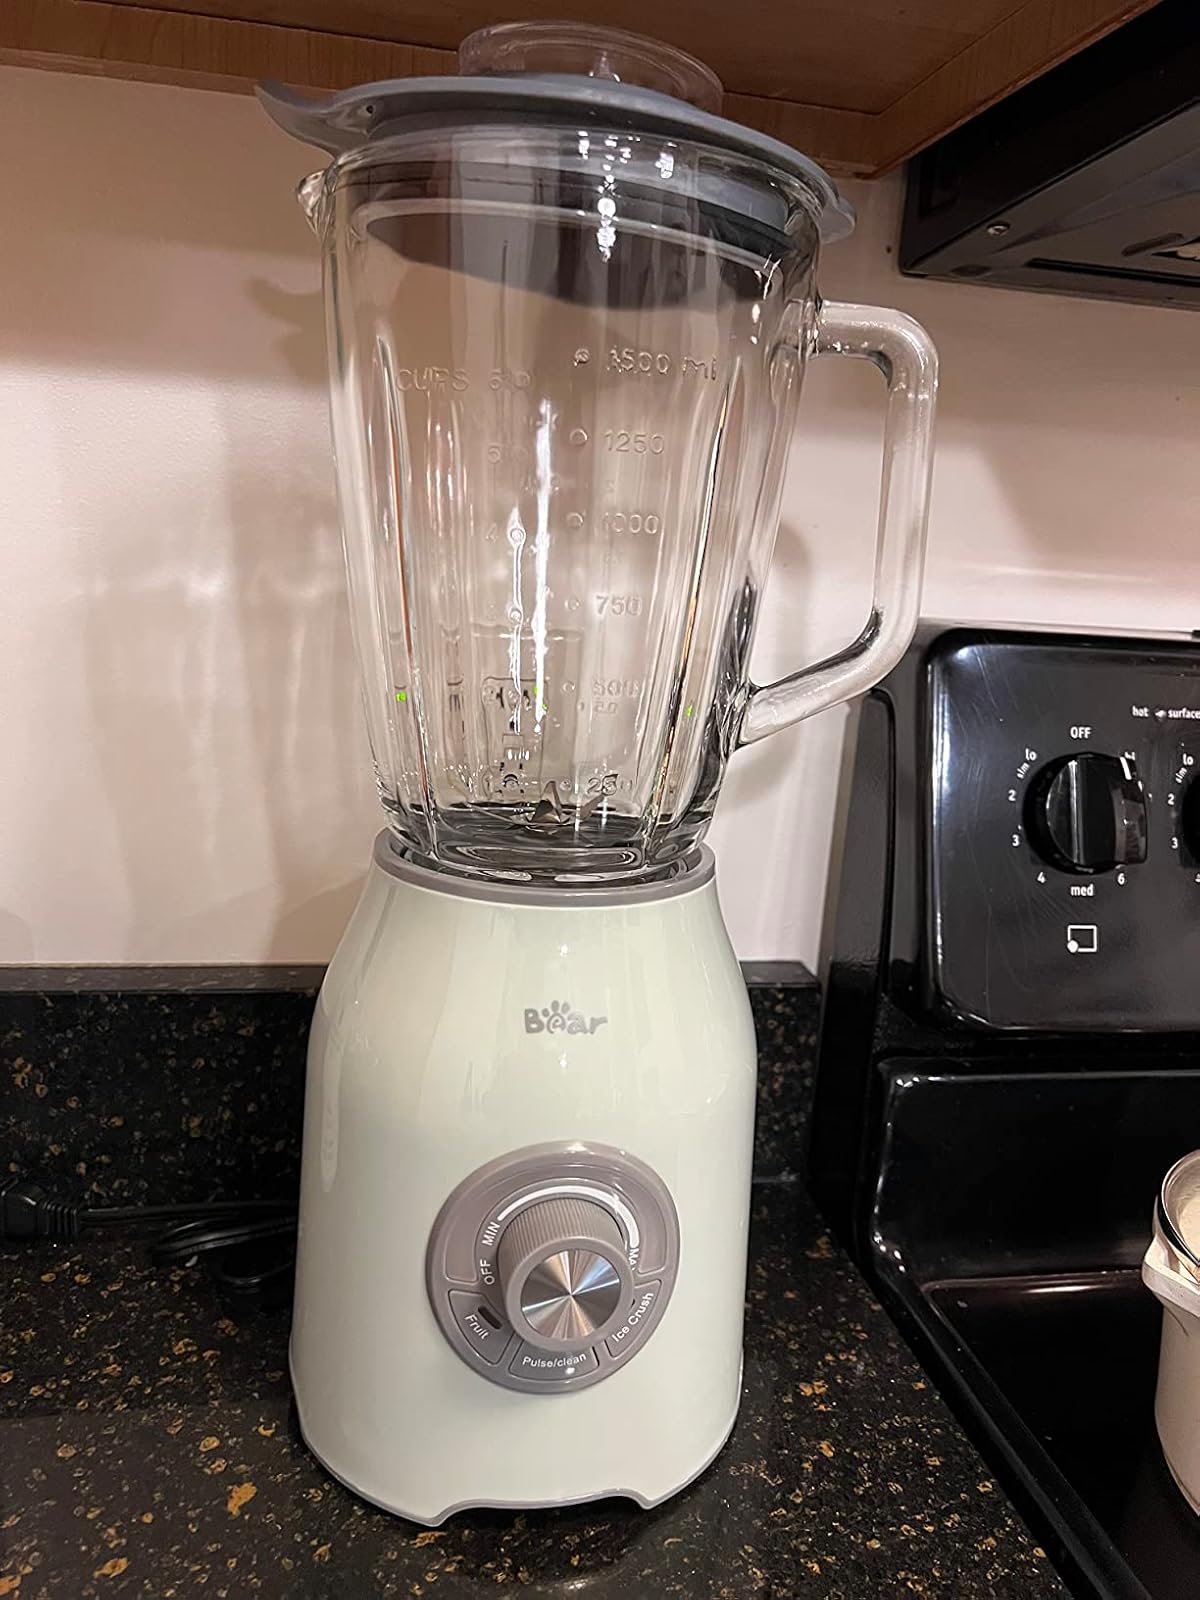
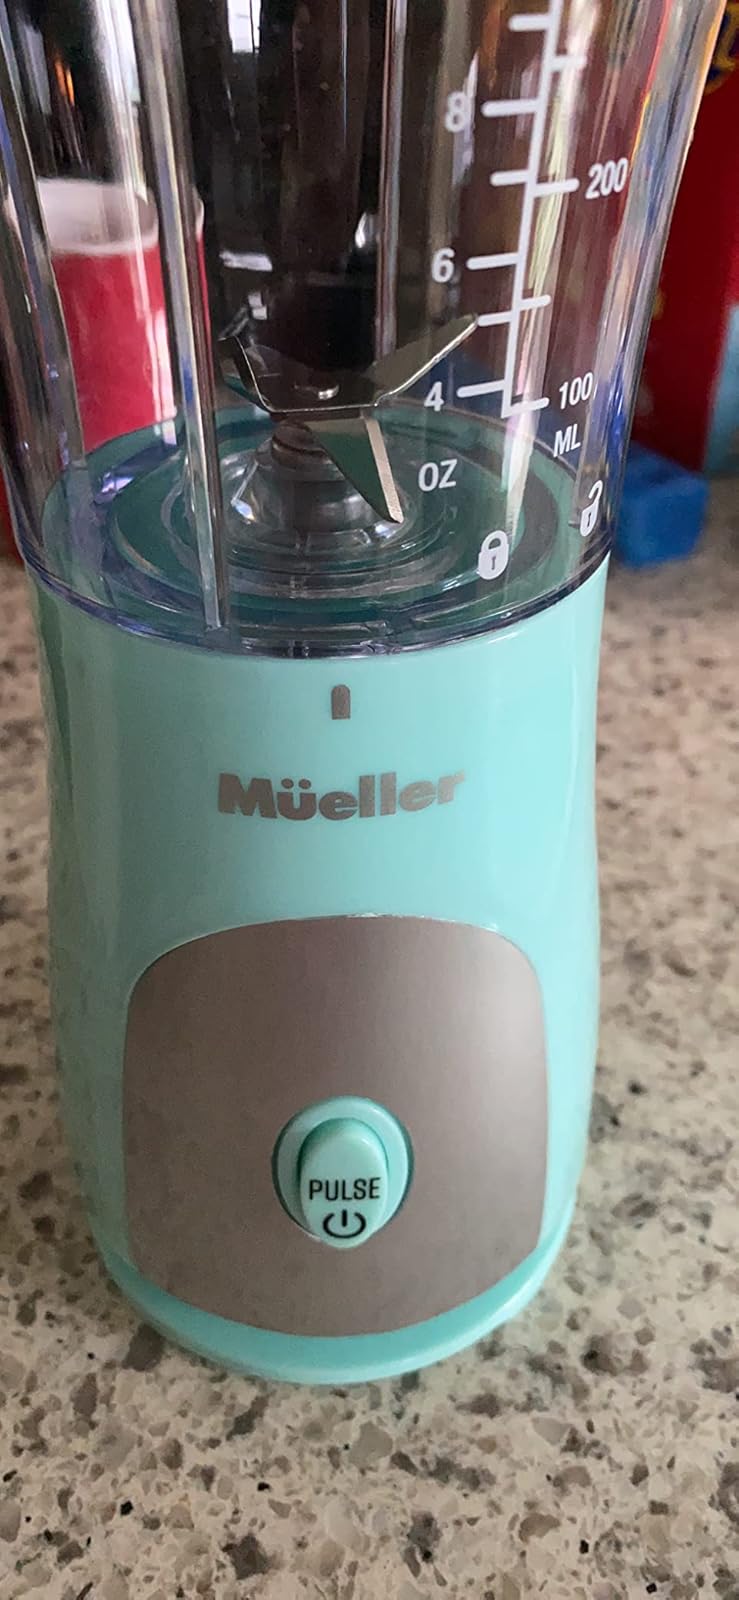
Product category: items_blender
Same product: no